Winged sun

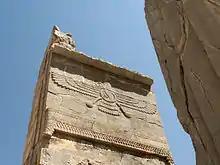
Faravahar in the Persepolis with another smaller winged sun below it

From around the 8th century BC, the winged solar disk appears on Hebrew seals connected to the royal house of the Kingdom of Judah. Many of these are seals and jar handles from Hezekiah's reign, together with the inscription "l'melekh" ("belonging to the king"). Typically, Hezekiah's royal seals feature two downward-pointing wings and six rays emanating from the central sun disk, and some are flanked on either side with the Egyptian ankh ("key of life") symbol. Prior to this, there are examples from the seals of servants of king Ahaz and of king Uzziah.